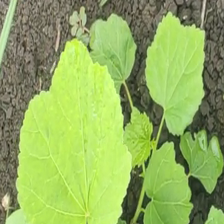
Weed species: Little_Mallow(Malva parviflora)